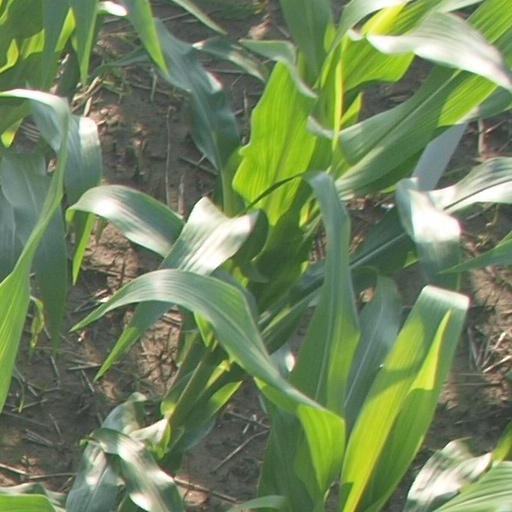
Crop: maize; corn